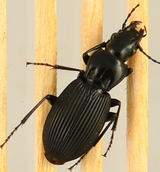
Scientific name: Pterostichus lachrymosus
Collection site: Mountain Lake Biological Station NEON (MLBS), plot MLBS_008